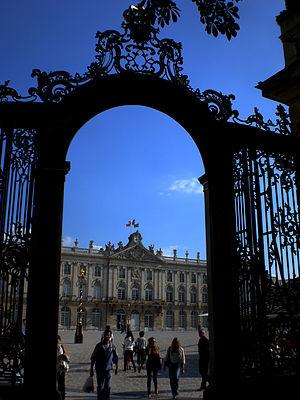
Nancy, Place Stanislas